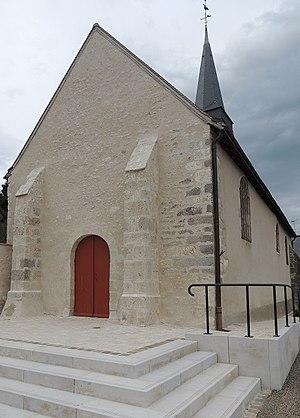
Église Saint-Jean de Tourailles, le péron et la facade occidentale et la facade Sud et la flèche du clocher à l'arrière . A noter on aperçoit la croix de croisé sur le coté Sud du renfort de droite sur la photo à 1.50m de hauteur peut être. Aucune autre ouverture que la porte sur la facade ouest et 3 petites baies sur la facade Sud dénuées toutes deux de la moindre décoration
Cet article recense les monuments historiques de Loir-et-Cher, en France.
Tourailles est une commune française située dans le département de Loir-et-Cher, en région Centre-Val de Loire.